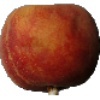
Label: Peach 1